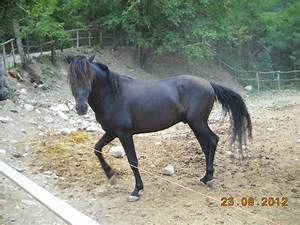
Label: cavallo